Stephen Appleby

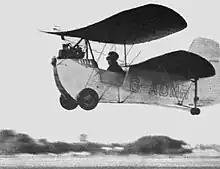
Stephen Appleby in Flying Flea G-ADMH, Heston Airport 3 October 1935

On 5 December 1935, Appleby piloted his own Flying Flea (G-ADMH) from Lympne Airport to Saint-Inglevert Airfield, to become the only cross-channel flight of a Flying Flea from England to France, at least until the 1980s. On 10 December 1935, Appleby's employer and friend, Sir John Carden, died in an airliner crash. Appleby took over the management of Carden Aero Engines and was listed as managing director when the company was formally registered in March 1936. Also in March 1936, Appleby became consultant to the newly formed Puttnam Aircraft Co Ltd, that advertised "The P.A.C. Pou ... fitted with the Carden Aero engine ... every machine made by P.A.C. is test flown and passed by Stephen V. Appleby". Appleby spent the spring and summer of 1936 promoting and displaying Flying Fleas at aerodromes throughout the UK, in conjunction with appearances in local car showrooms. In 1936, after producing about five aircraft, Puttnam Aircraft ceased trading due to the terminal illness of Appleby's friend, Martin Payne.